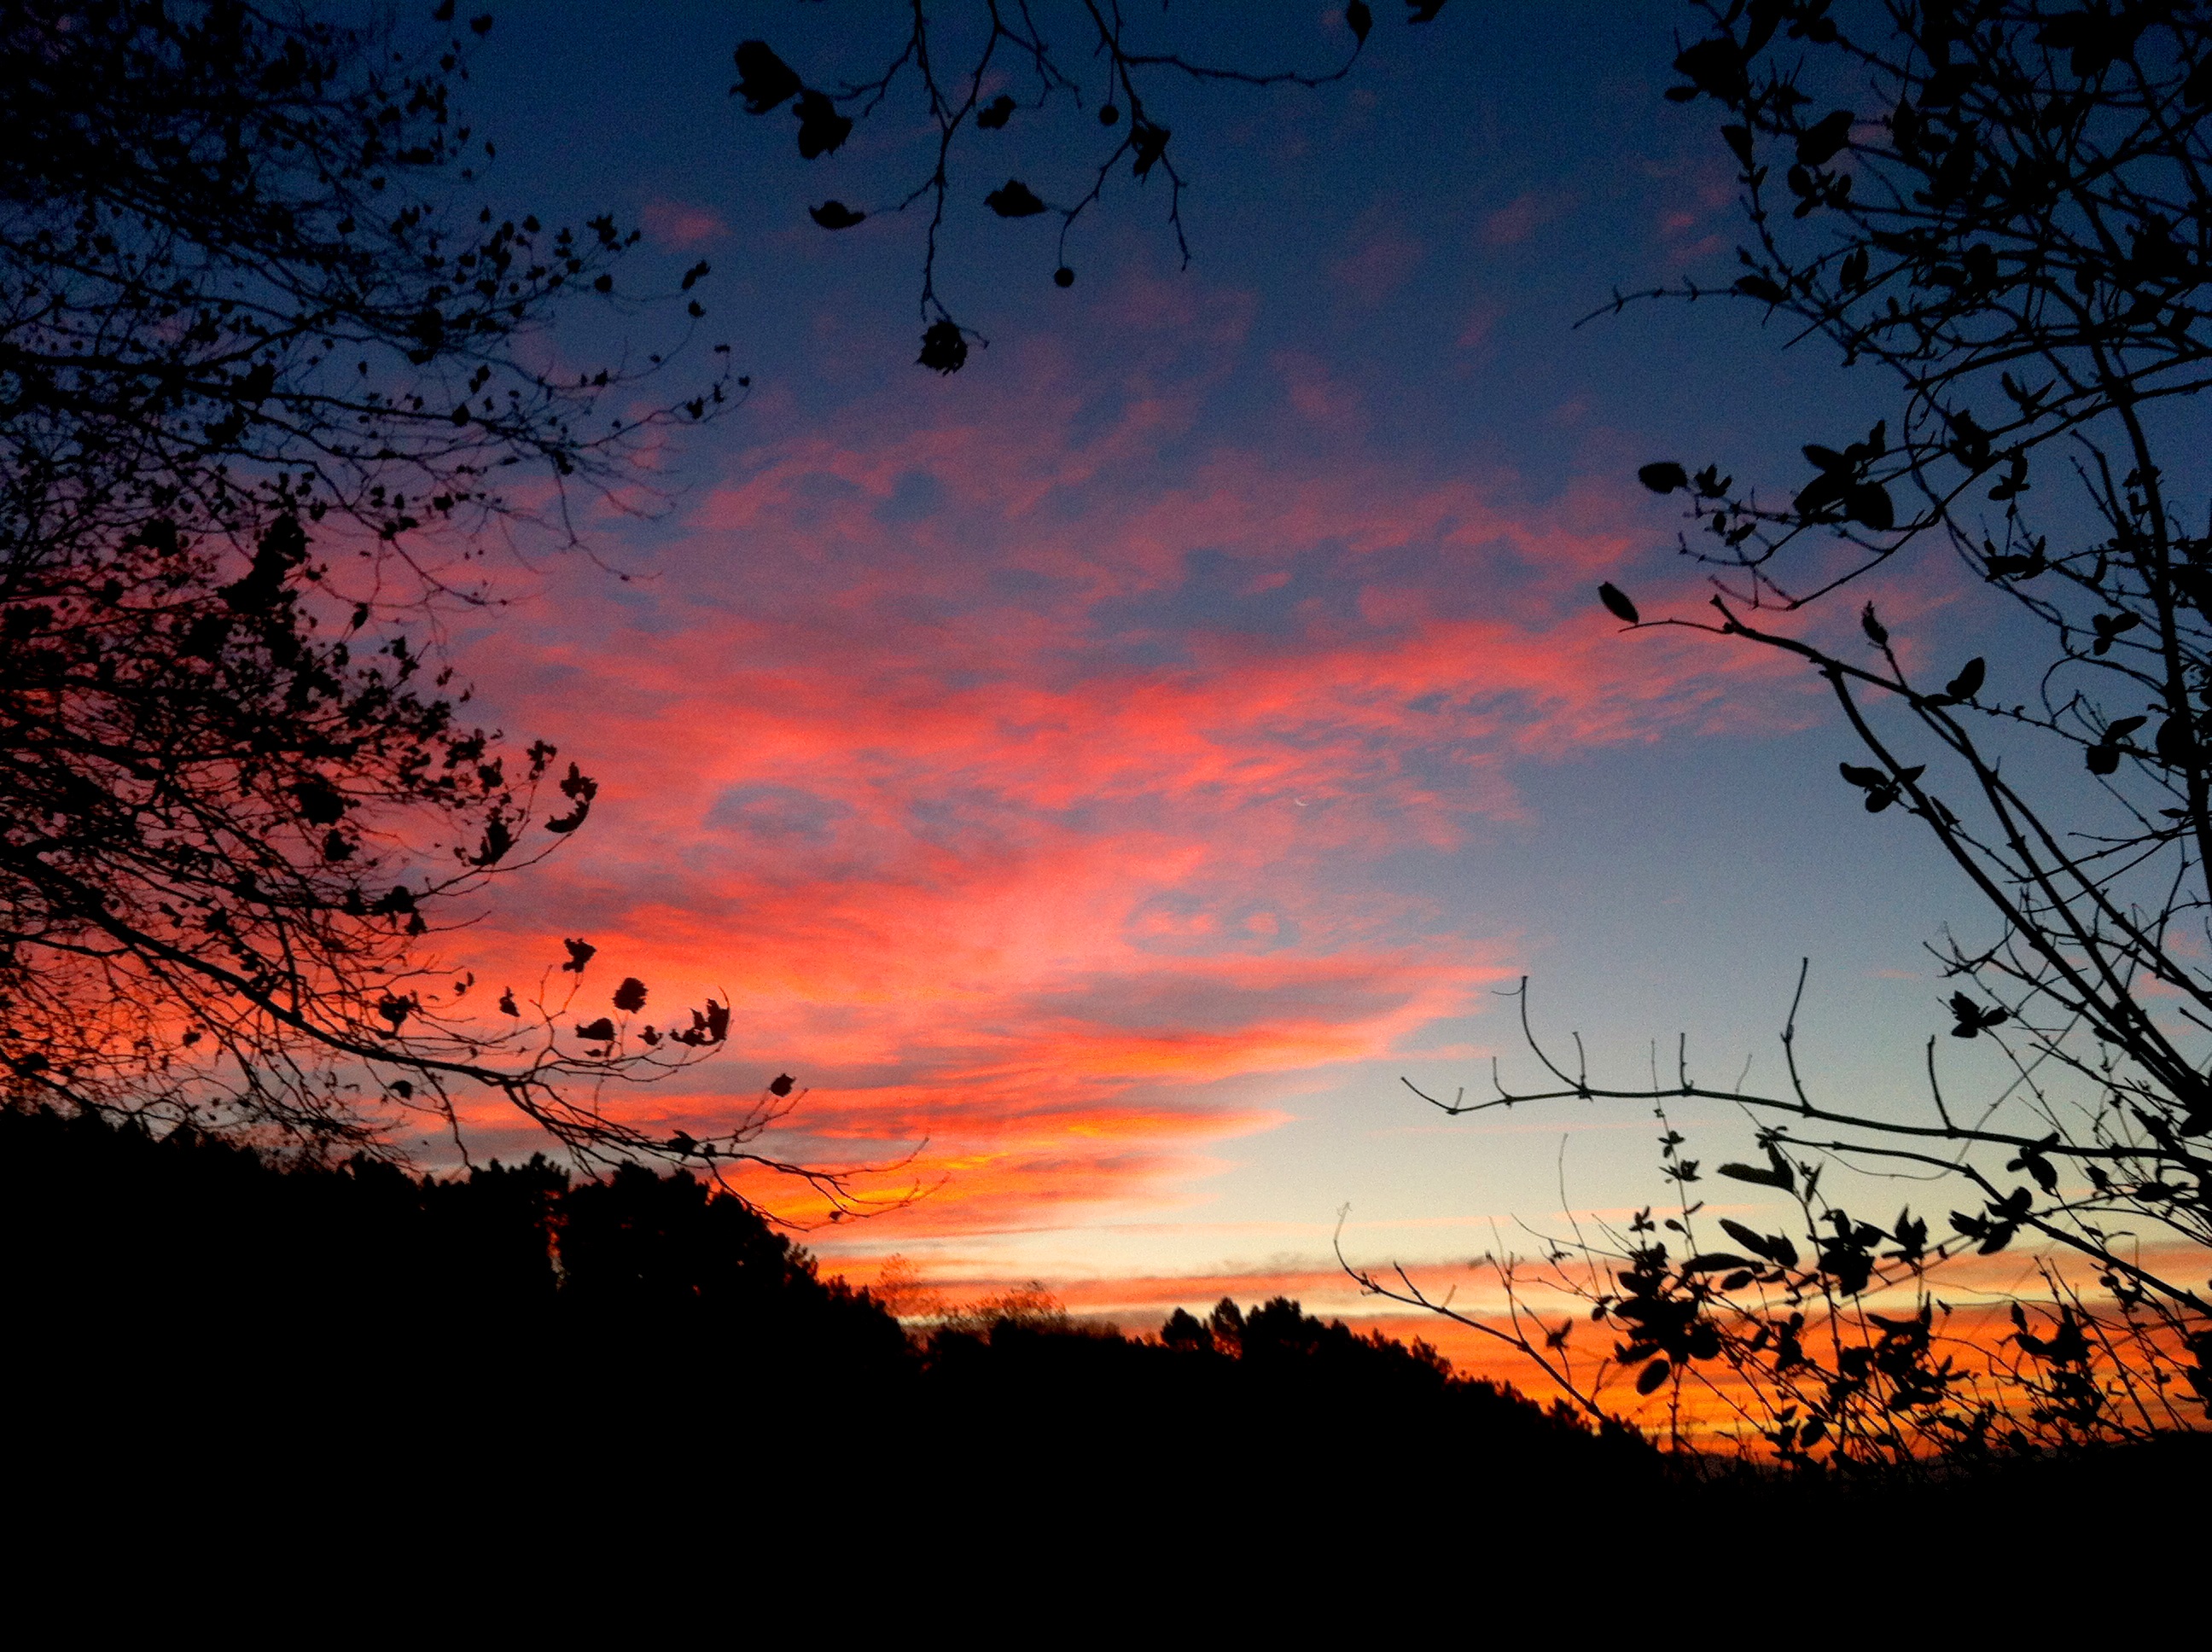
landscape, mountain, cloud, sky, sun, sunrise, sunset, morning, dawn, atmosphere, dusk, evening, autumn, clouds, beauty, afterglow, red sky at morning